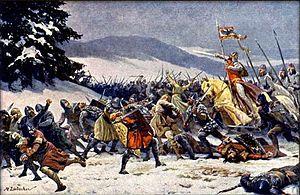
Cette page concerne l'année 1126 du calendrier julien.
La bataille de Chlumec est le point culminant de la guerre de succession qui au XIIᵉ siècle déchire le duché de Bohême. Elle intervient le 18 février 1126 dans les environs de Chlumec près de Chabařovice dans les contreforts sud des monts Métallifères. Les forces bohémiennes sont conduites par le duc Sobeslav Iᵉʳ qui défait un contingent de troupe du Saint-Empire germanique conduit par l'empereur Lothaire de Supplinbourg et son allié le duc Othon II de Moravie.